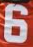
Number: 6